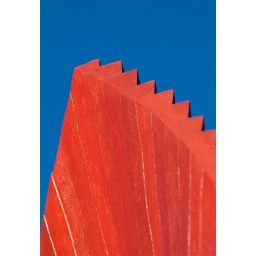
red installation at RHS wisley against a sunny blue sky